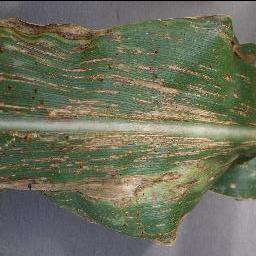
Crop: corn
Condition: (maize)_cercospora_spot_gray_spot